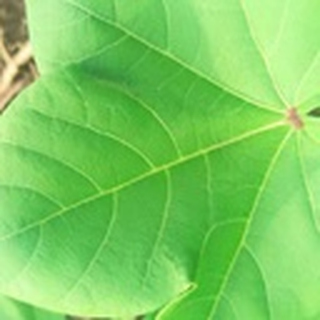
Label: healthy_cotton